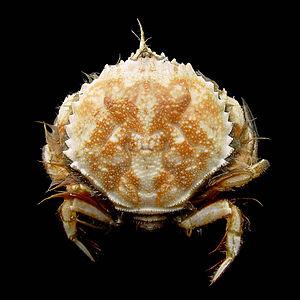
Les Brachyura sont des crustacés décapodes dotés d'une carapace plutôt plate, et d'un abdomen court et large placé sous le thorax. On distingue les Brachyura, les vrais crabes, des Anomura qui comprend plusieurs autres crustacés qui sont également appelés crabes
Atelecyclus est un genre de crabe de la famille des Atelecyclidae. Il comporte deux espèces actuelles et deux fossiles.
Les Atelecyclidae sont une famille de crabes. Elle comprend 26 espèces actuelles et 14 fossiles dans huit genres dont un fossile.